Laugh It Up, Fuzzball: The Family Guy Trilogy

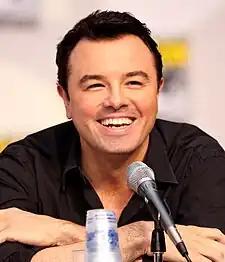
"Family Guy" creator Seth MacFarlane served as executive producer for the trilogy.

At the 2007 Comic Con, a series of clips were shown at a panel for "Family Guy" from the season premiere episode, showing the "Family Guy" characters as "Star Wars" characters. The episode aired on September 23, 2007, with some slight changes from the clips shown at Comic Con. Parts of this episode were shown at "Star Wars" Celebration IV, at which "Family Guy" creator Seth MacFarlane, a "Star Wars" fan since childhood, was a special guest, and again at San Diego Comic-Con in 2007. The episode was officially endorsed by Lucasfilm, especially George Lucas, who revealed in his conversation with MacFarlane that he has TiVoed every episode of "Family Guy" without having to buy the DVDs and, in addition to "Jackass", it is the only show he watches. MacFarlane said they were extremely helpful when the "Family Guy" crew wanted to parody their works.